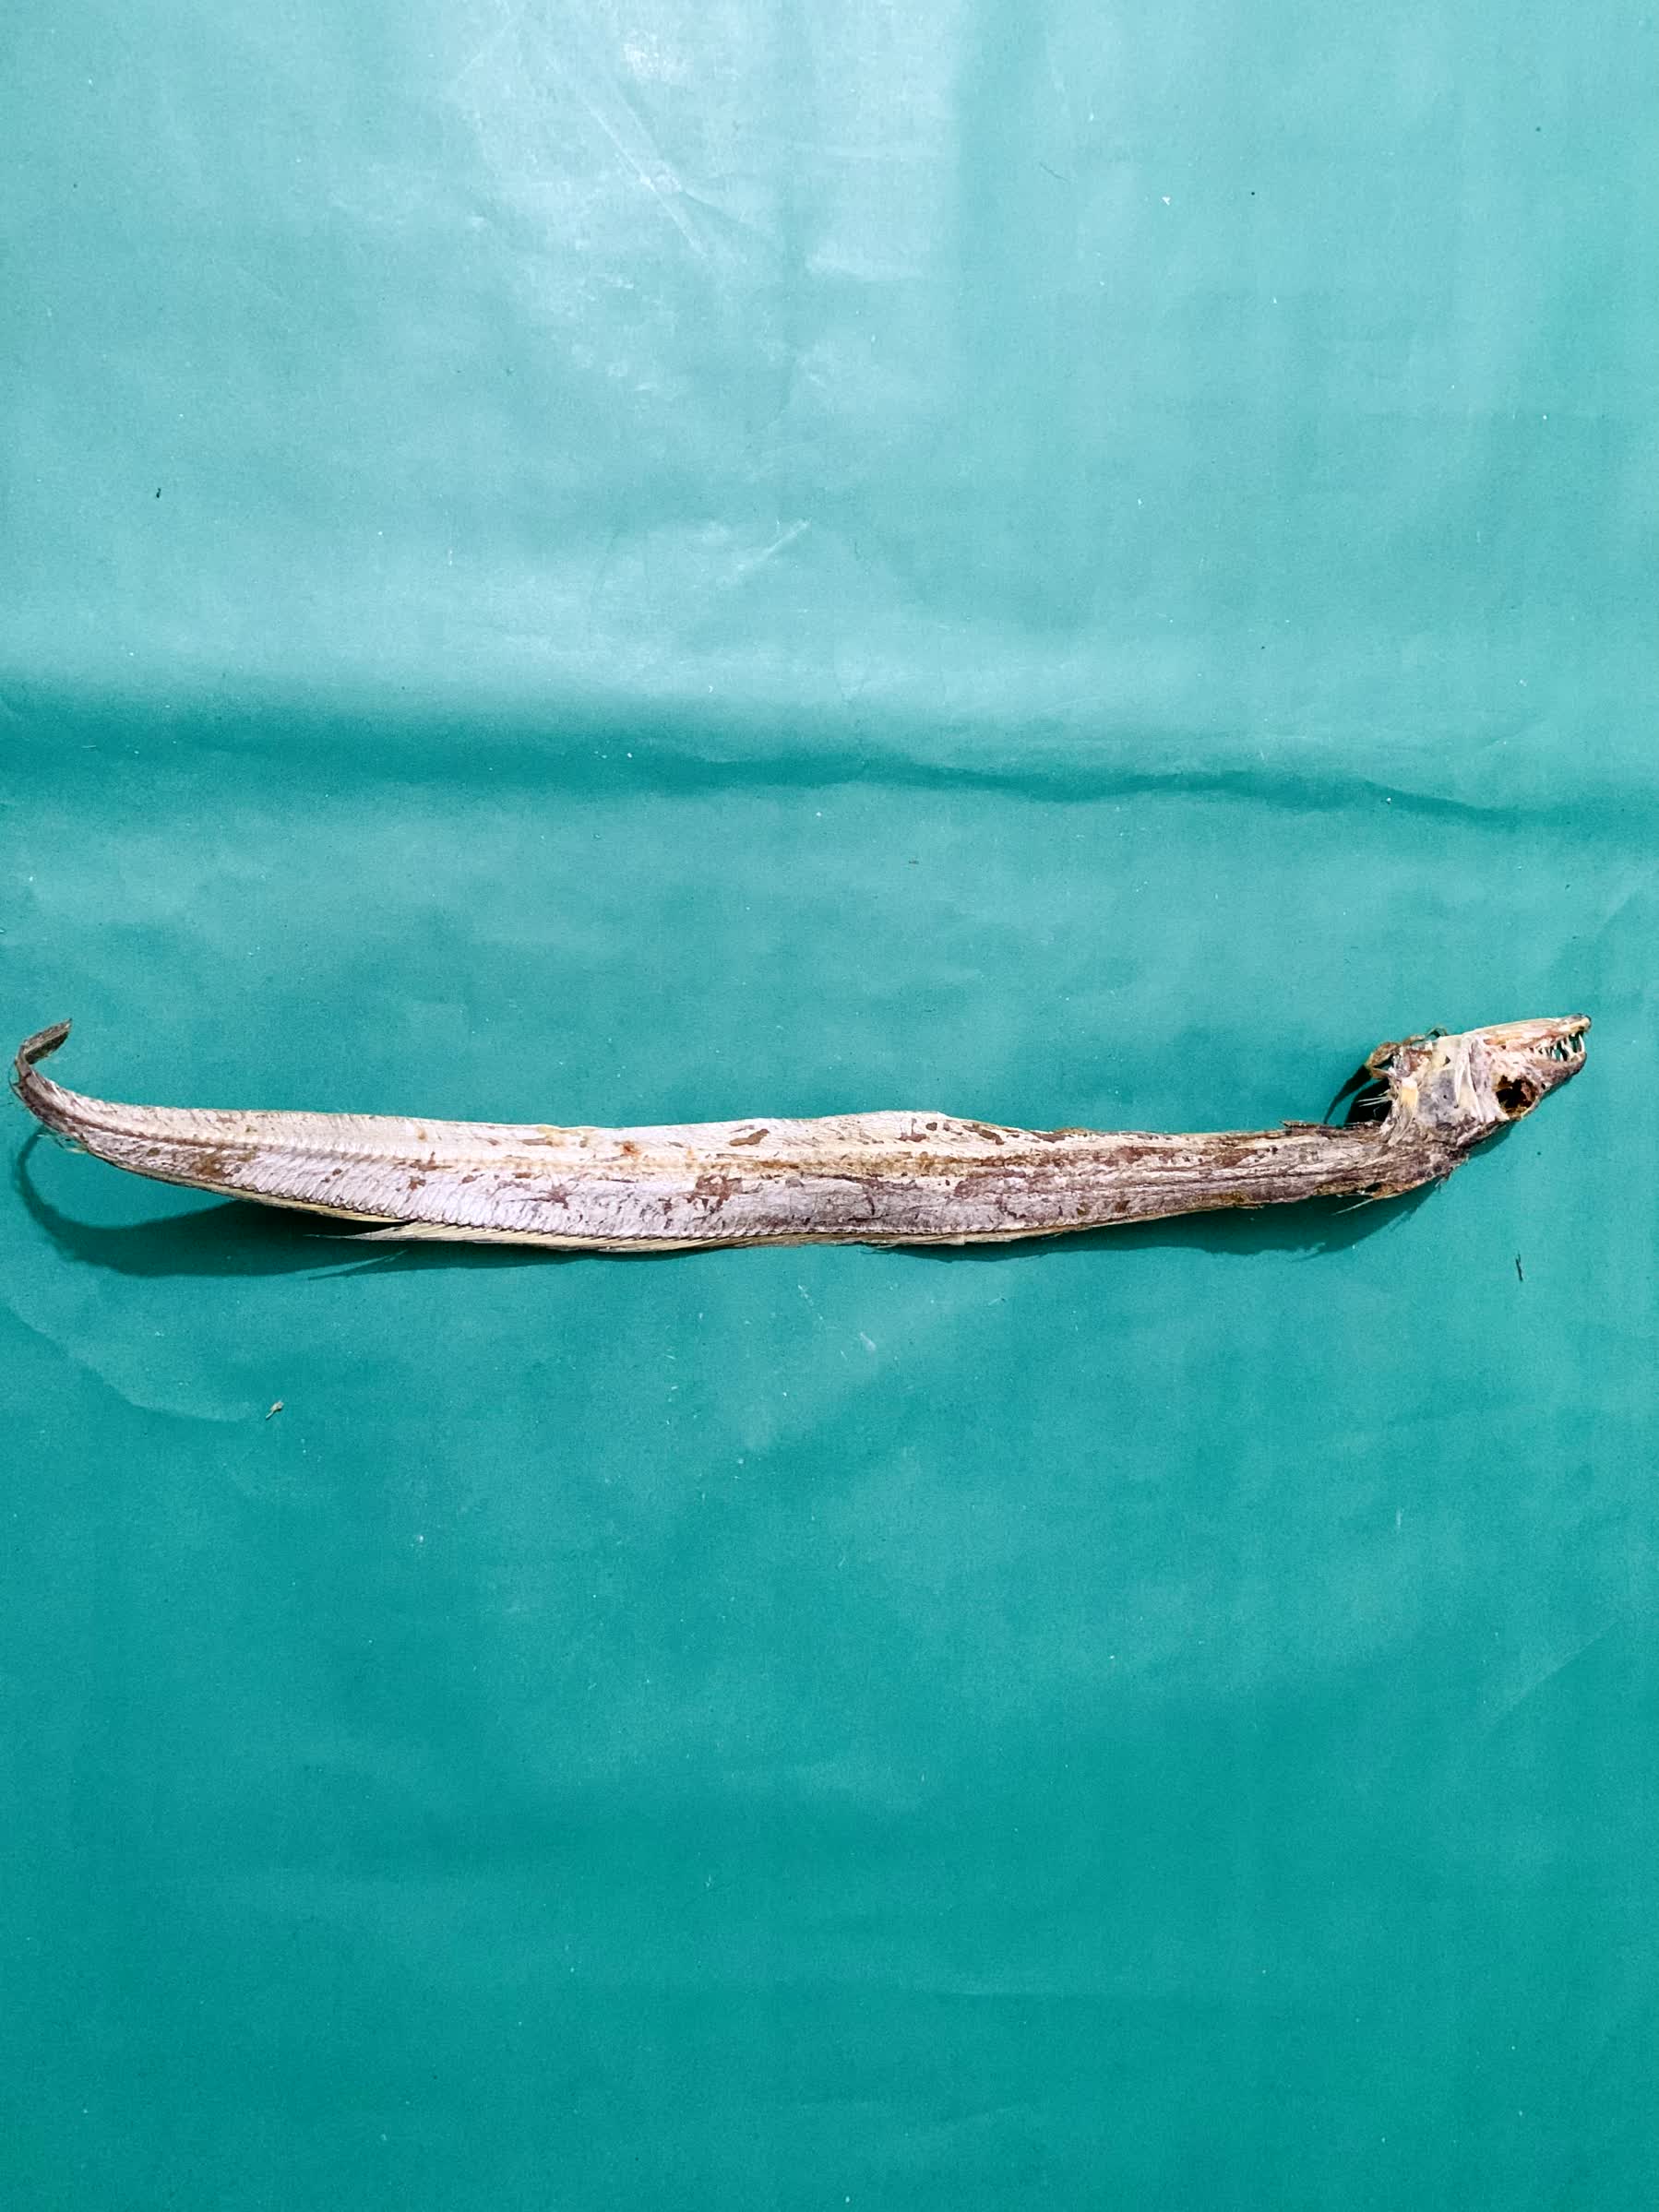
Species: Churi